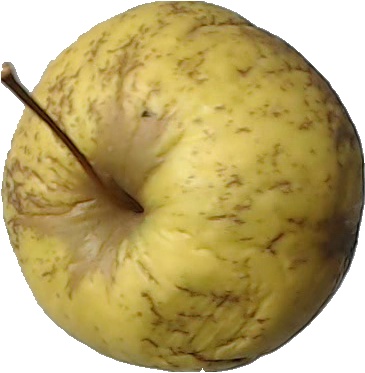
Label: apple_golden_1